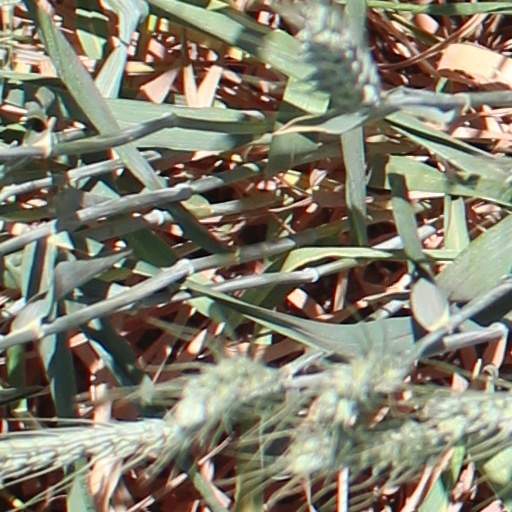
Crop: wheat